Thermally induced shape-memory effect (polymers)

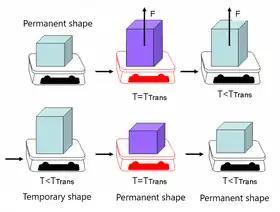
System programming steps: 1. heat up to T, 2. deform, 3. cool down, 4. heat up to T, 5. cool down.

If crosslinking with slight vulcanization is desired, standardized methods for each polymer must be taken into account. In the case of PCO, for example, it is a polymer without shape-shape-memory effect because it does not present a clear "plateau", but the addition of a minimum amount of peroxide (~1%) provides PCO with all the requirements to present this effect.